Duchy of Carinthia

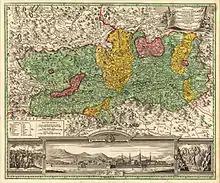
Early 18th century map of Carinthia showing fiefs owned by Salzburg (in pink) and Bamberg (in yellow)

Carinthia, however, remained a separate entity, and in 1012 Count Adalbero I of Eppenstein, Margrave of the Carinthian March (later Styria) since about 1000, was vested with the duchy by the last Ottonian emperor Henry II, while the Istrian march was separated and given to Count Poppo of Weimar. Adalbero was removed from office in 1035 after he had fallen out of favour with the Salian Emperor Conrad II. In 1039 Carinthia was inherited by Emperor Henry III himself, who split off the Carniolan march the following year and granted it to Margrave Poppo of Istria. In 1077, the duchy was given to Luitpold, again a member of the Eppensteiner family, which, however, became extinct with the death of Luitpold's younger brother Henry III of Carinthia in 1122. Upon his death the duchy was further reduced in area: a large part of the Eppenstein lands in what is today Upper Styria passed to Margrave Ottokar II of Styria.